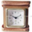
Label: clock